COVID-19 pandemic in Jersey

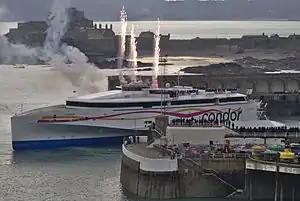
Condor Ferries' operations were severely disrupted

On 17 March 2020, Cineworld announced the closure of the only cinema on the island, remaining closed until 26 August.